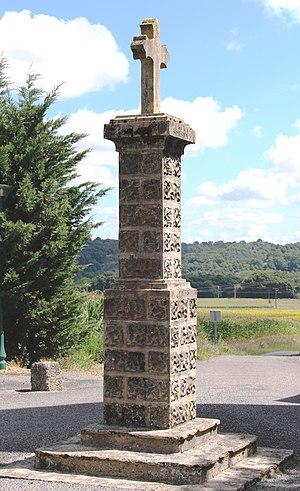
Croix d'Estampures (Hautes-Pyrénées)
Estampures est une commune française située dans le département des Hautes-Pyrénées, en région Occitanie.